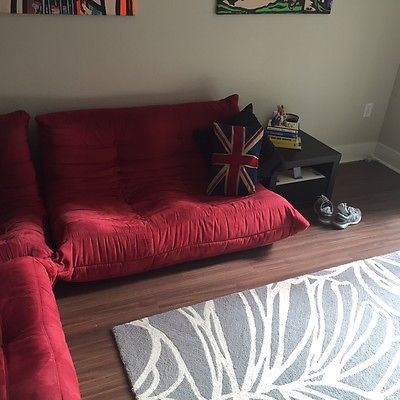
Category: sofa